27th Special Operations Group

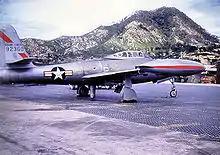
A group F-84E Thunderjet at Taegu AB , South Korea in 1951

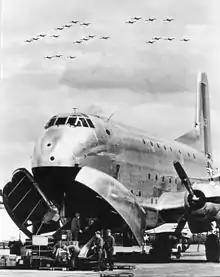
Group F-84G Thunderjets arrive at a Japan Air Defense Force base in northern Japan after completing a trans-Pacific flight.

Upon their return to Bergstrom in November 1950, the 27th anticipated another delivery trip to Europe and a permanent change of station to United States Air Forces in Europe. However, this was changed to a deployment to Japan and duty in the Korean War.